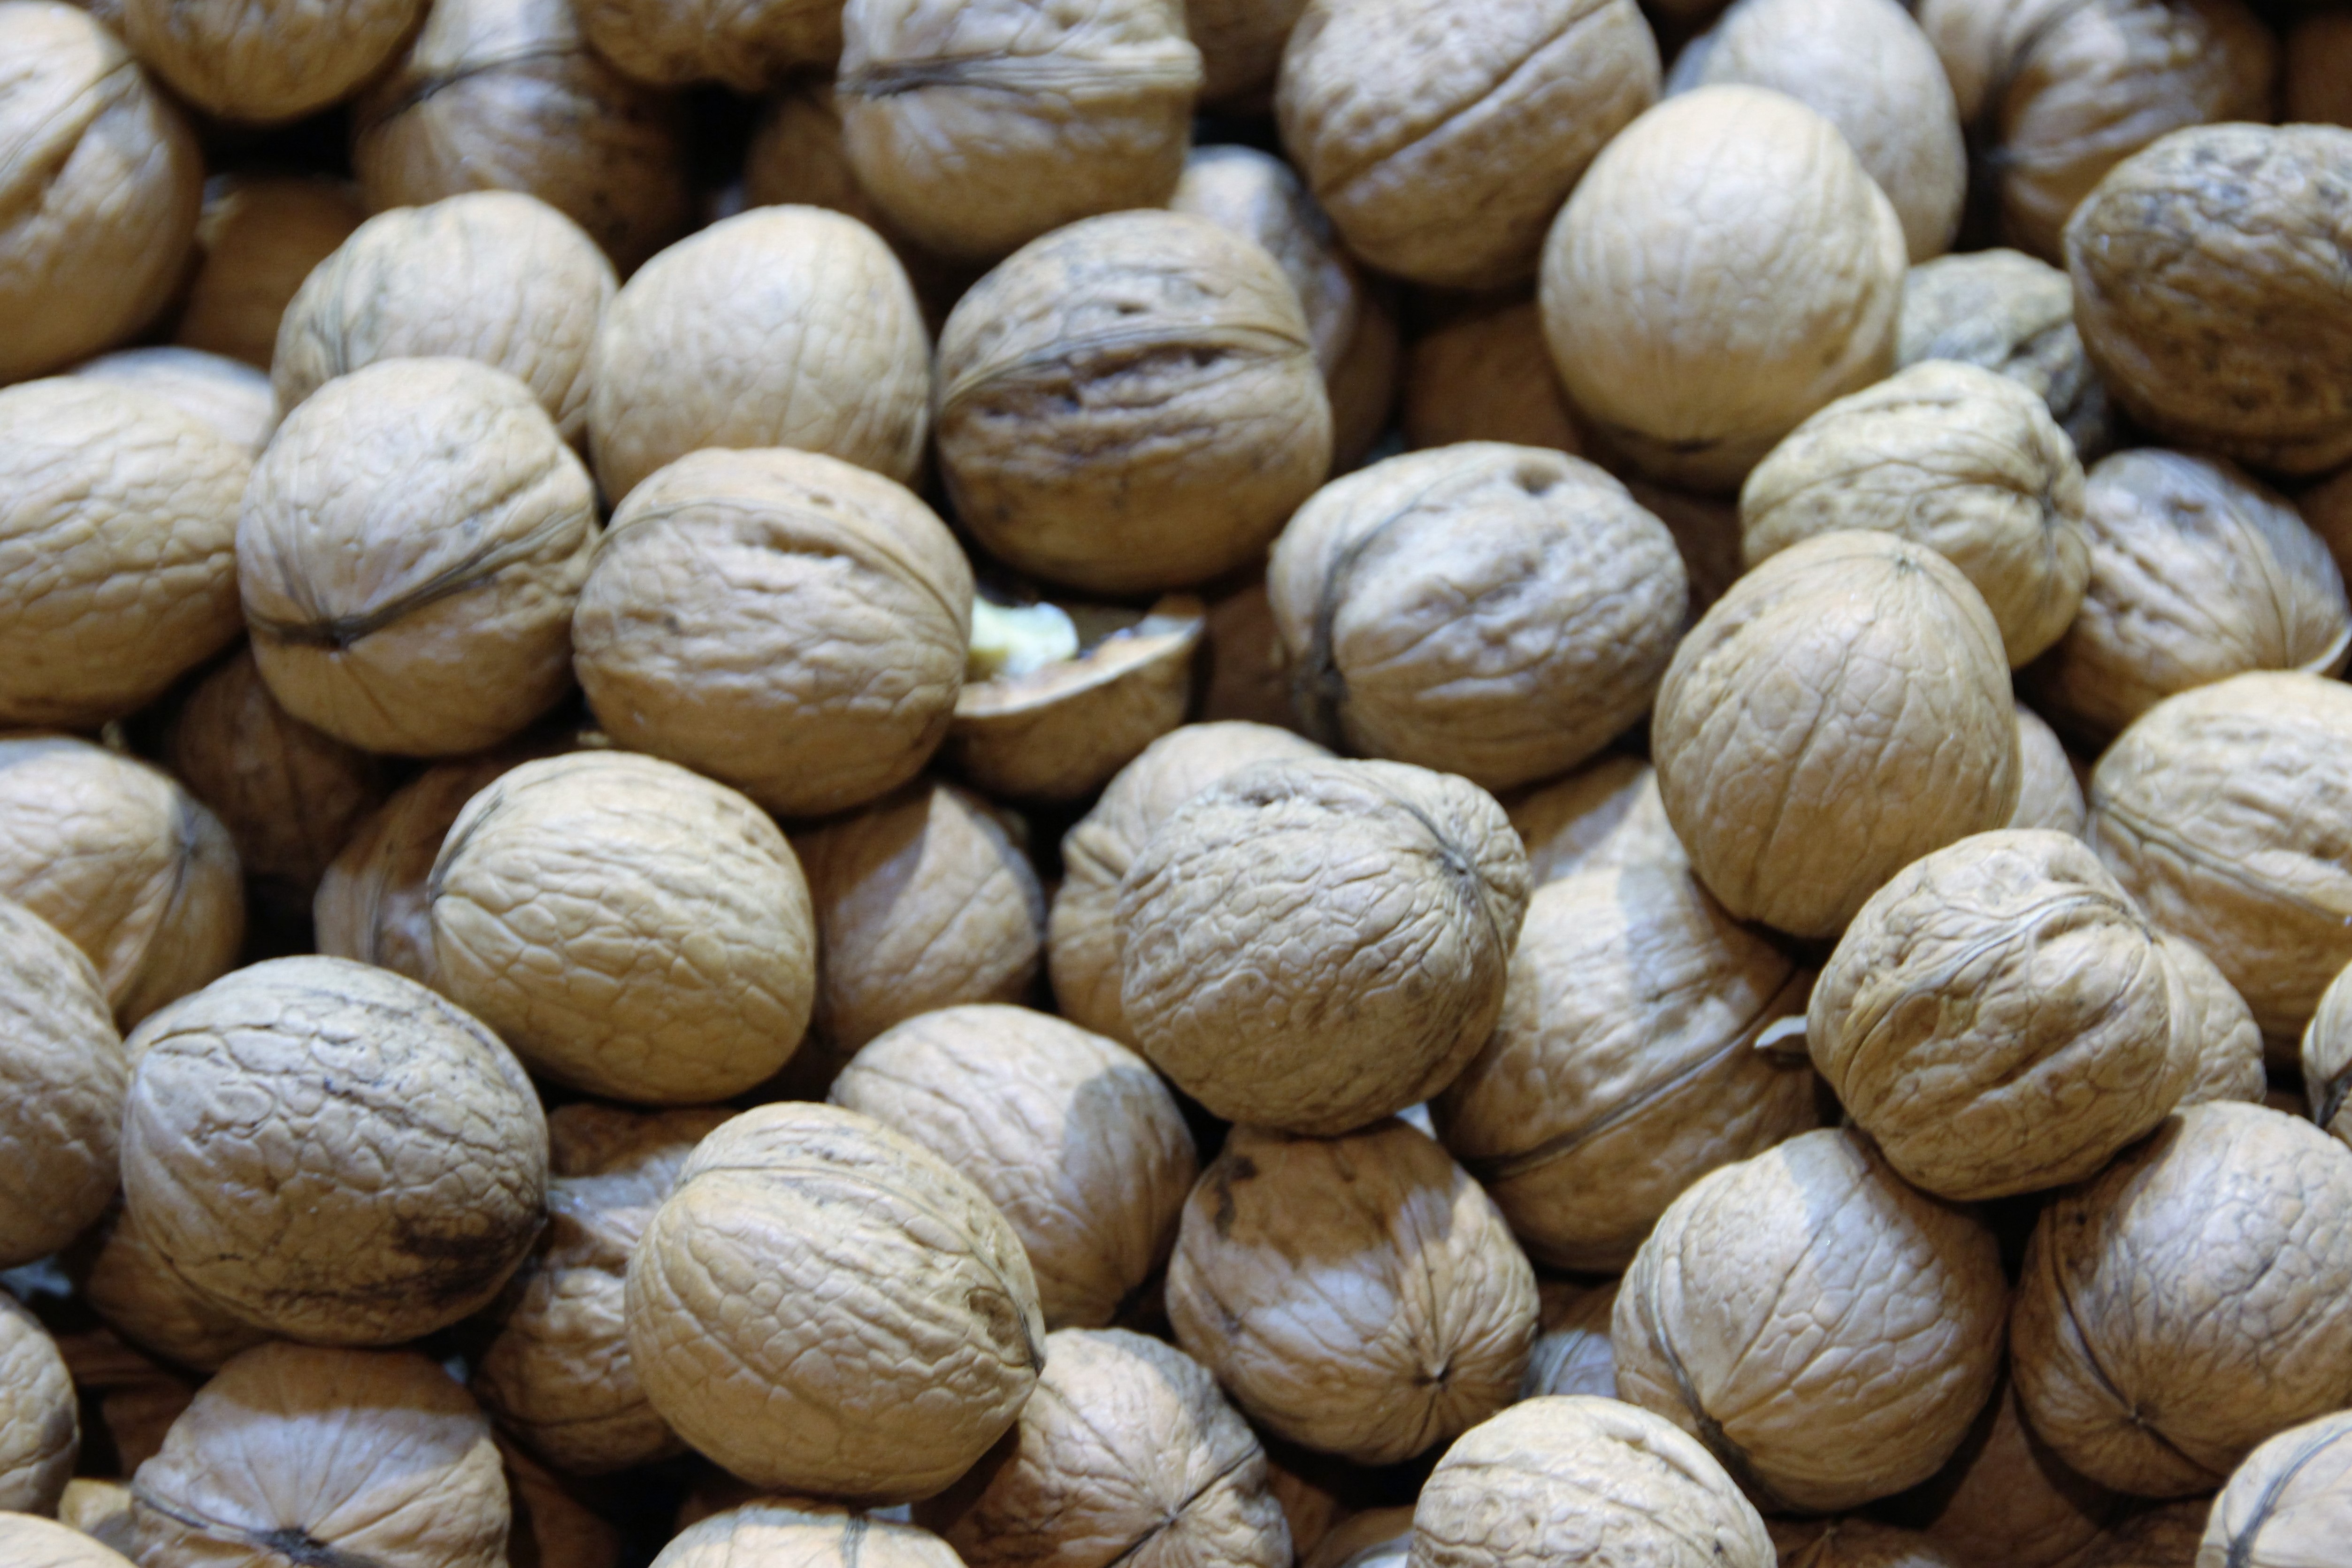
tree, plant, food, produce, macro, brown, nut, christmas, healthy, snack, close, eat, cake, shell, walnut, seedling, advent, bake, nuts, fruit bowl, nutrition, peanuts, hazelnut, walnuts, nuclear, nut mix, nuts seeds, tree nuts, walnuts in the basket, walnuts in the sack